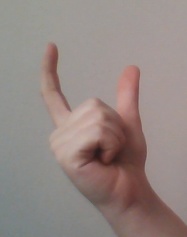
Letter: nun